Disappearance of Aimee Semple McPherson

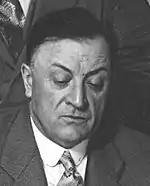
Chief of Detectives Herman Cline

A woman who ran an illegal bootlegging saloon boasted of being the sweetheart of Chief of Detectives Captain Herman Cline. Father-in-law to Deputy District Attorney Joseph Ryan, Captain Cline was in on the investigation from the time of McPherson's disappearance. Cline, like Ryan, initially professed faith in McPherson's account of abduction and escape, earning the headlines "Cline Believes".